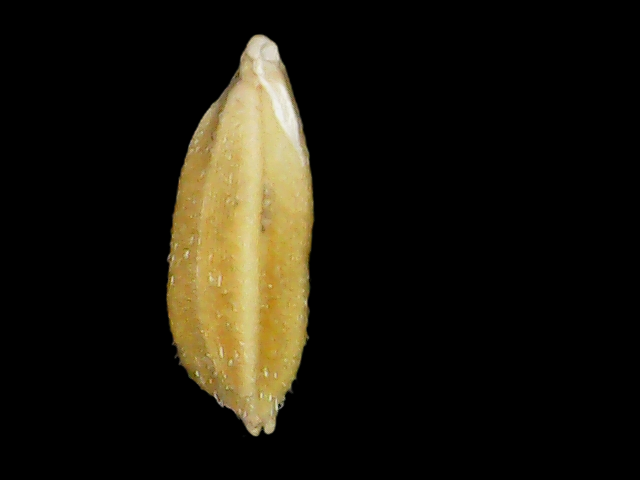
Rice variety: Bd95